Answer in natural language. Is black wooden chair with four legs (marked B) to the left of black rectangular countertop (marked C)? Choose between the following options: no or yes
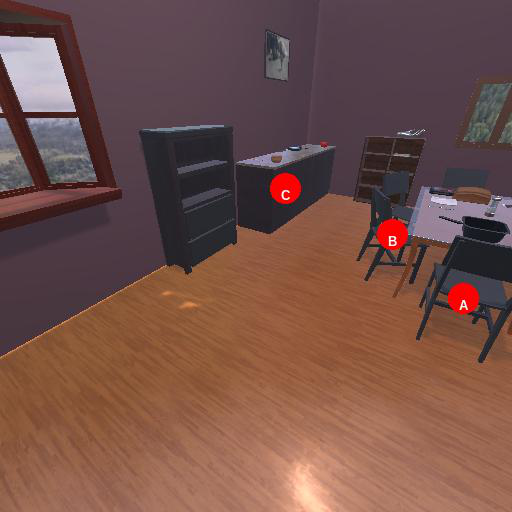
<answer>no</answer>